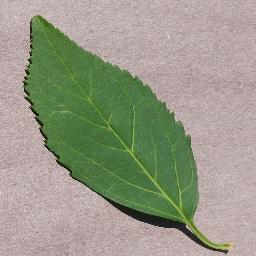
Label: Cherry___healthy